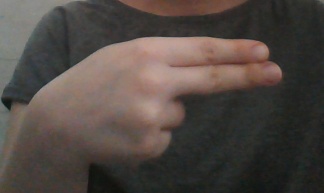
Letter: ain